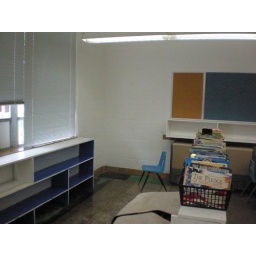
Soon to house my desk in the corner, one the least important features of the classroom. Some of the built-in bookcases.